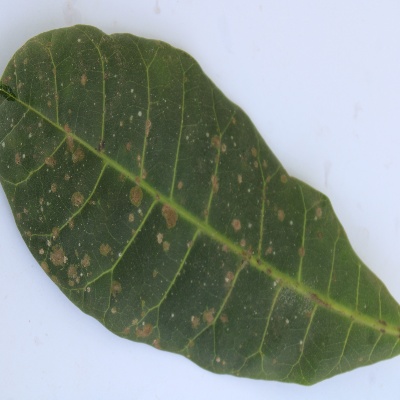
Crop: Cashew
Condition: red rust